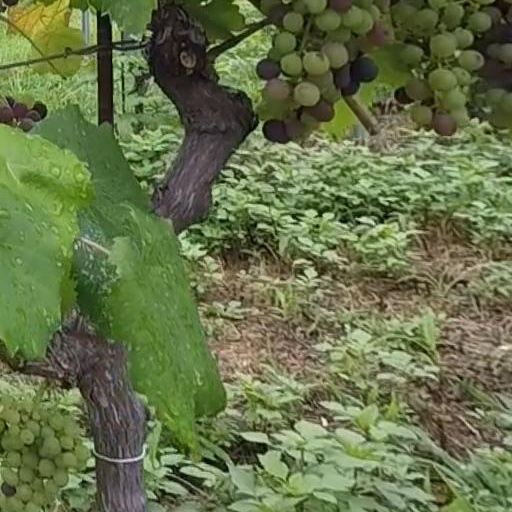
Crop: grape